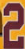
Number: 2